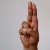
The image shows a hand gesture representing the letter 'U' in Indian Sign Language.